List of Republic of Ireland national football team hat-tricks

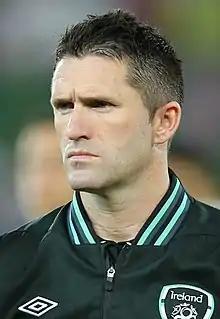
A headshot of a footballer with short dark hair.

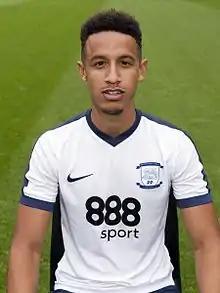
Callum Robinson scored the Republic of Ireland's most recent hat-trick, against Qatar in 2021.

The Republic of Ireland national football team played their first international association football match on 28 May 1924 as the Irish Free State, defeating Bulgaria 1–0 at the 1924 Summer Olympics. The Irish Free State side was established following the partition of the country in 1921. Prior to this a unified Irish team had represented the whole of Ireland in international football.